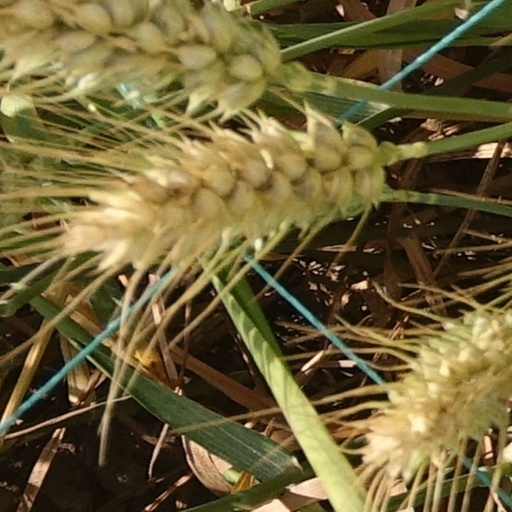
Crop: wheat